Pascaline

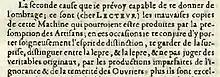
The above is an excerpt from Pascal's letter to the Chancellor of France. When translated to English, it states: "“The second cause which I foresee capable of giving you umbrage, are (dear reader) the bad copies of this machine which might be produced by the presumption of the craftsmen: on these occasions, I conjure you to carry carefully the spirit of distinction, to keep you from surprise, to distinguish between leprosy and leprosy, and not to judge of the true originals by the imperfect productions of the ignorance and temerity of the workmen”"

Pascal planned to distribute the Pascaline broadly in order to reduce the workload for people who needed to perform laborious arithmetic. Drawing inspiration from his father, a tax commissioner, Pascal hoped to provide a shortcut to hours of number crunching performed by workers in professions such as mathematics, physics, astronomy, etc. But, because of the intricacies of the device, the relationship Pascal had with craftsmen, and the intellectual property laws he influenced, the production of the Pascaline was far more limited than he had envisioned. Only 20 Pascalines were produced over the 10 years following its creation.